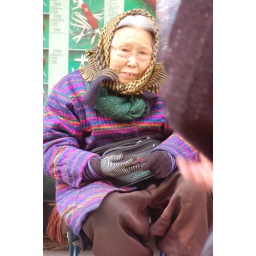
a women sitting in a busy walking street in the Namdemun nmarket